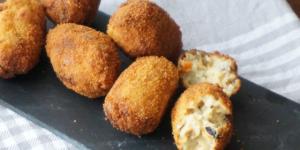
croquetas de mejillones